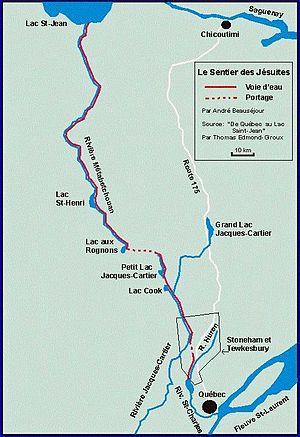
Sentier parcouru par les pères Jésuites entre Québec et le Lac St-Jean
Stoneham-et-Tewkesbury est une municipalité de cantons unis de la province de Québec située dans la municipalité régionale de comté de La Jacques-Cartier, région administrative de la Capitale-Nationale. Elle est située à la porte de la réserve faunique des Laurentides et sur la route qui relie Québec à la région du Saguenay–Lac-Saint-Jean.
Le Maître-sentier des Innus-Montagnais ou sentier des Jésuites est une route commerciale ancestrale reliant la ville de Québec au lac Saint-Jean à travers les Laurentides. Long de plus de 300 kilomètres il fut parcouru par de nombreux missionnaires jésuites qui établirent quelques postes de mission le long de son parcours.